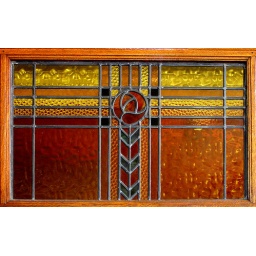
Stained glass windows in the shop fronts of the Harston Building, Napier. Built 1932. Architect: EA Williams.